James McEachin

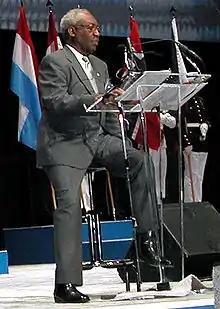
McEachin reads a narrative on the conflict at a Department of Defense salute to the Korean War in 2003.

James McEachin (May 20, 1930 – January 11, 2025) was an American actor, author and veteran of the Korean War. He appeared in various films and television shows.